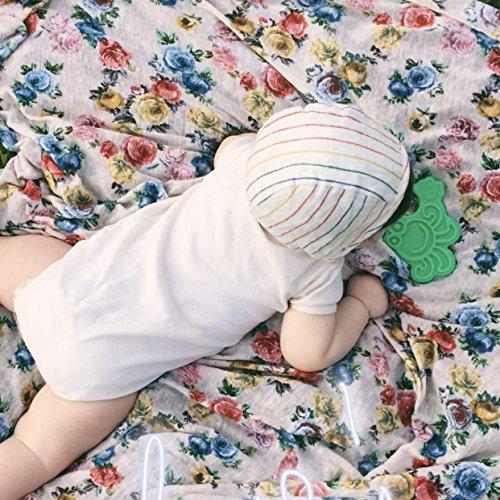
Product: oogaa Home Octopus Teether Easy Clean, Baby Safe High-Grade Silicone, Green
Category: Baby Products | Baby Care | Pacifiers, Teethers & Teething Relief | Teethers
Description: This will cause your silicone to taste like soap.
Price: $8.99